Zittau

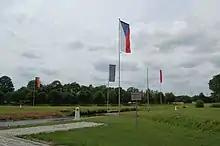
The Czech-German-Polish tripoint near Zittau, looking into Germany from the Czech Republic

Zittau is located close to the point where the Czech Republic, Germany, and Poland meet and there are several international border crossings in the vicinity. Permanent immigration and customs controls were, however, removed on 21 December 2007, when all three countries became part of the Schengen Area.